Melinda Hsu Taylor

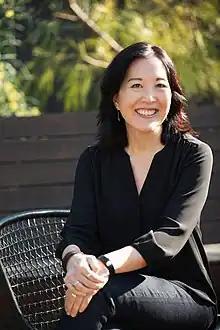
Melinda Hsu in 2023

Melinda Hsu (a.k.a. Melinda Hsu-Taylor) is an American television writer and producer, co-creator and showrunner of "Tom Swift" and showrunner of "Nancy Drew" for the CW Network.